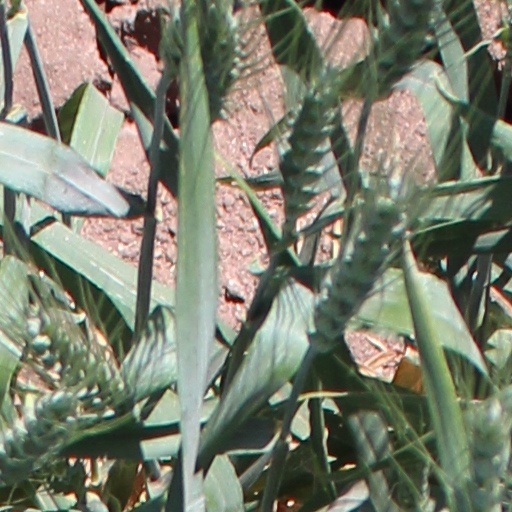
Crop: wheat